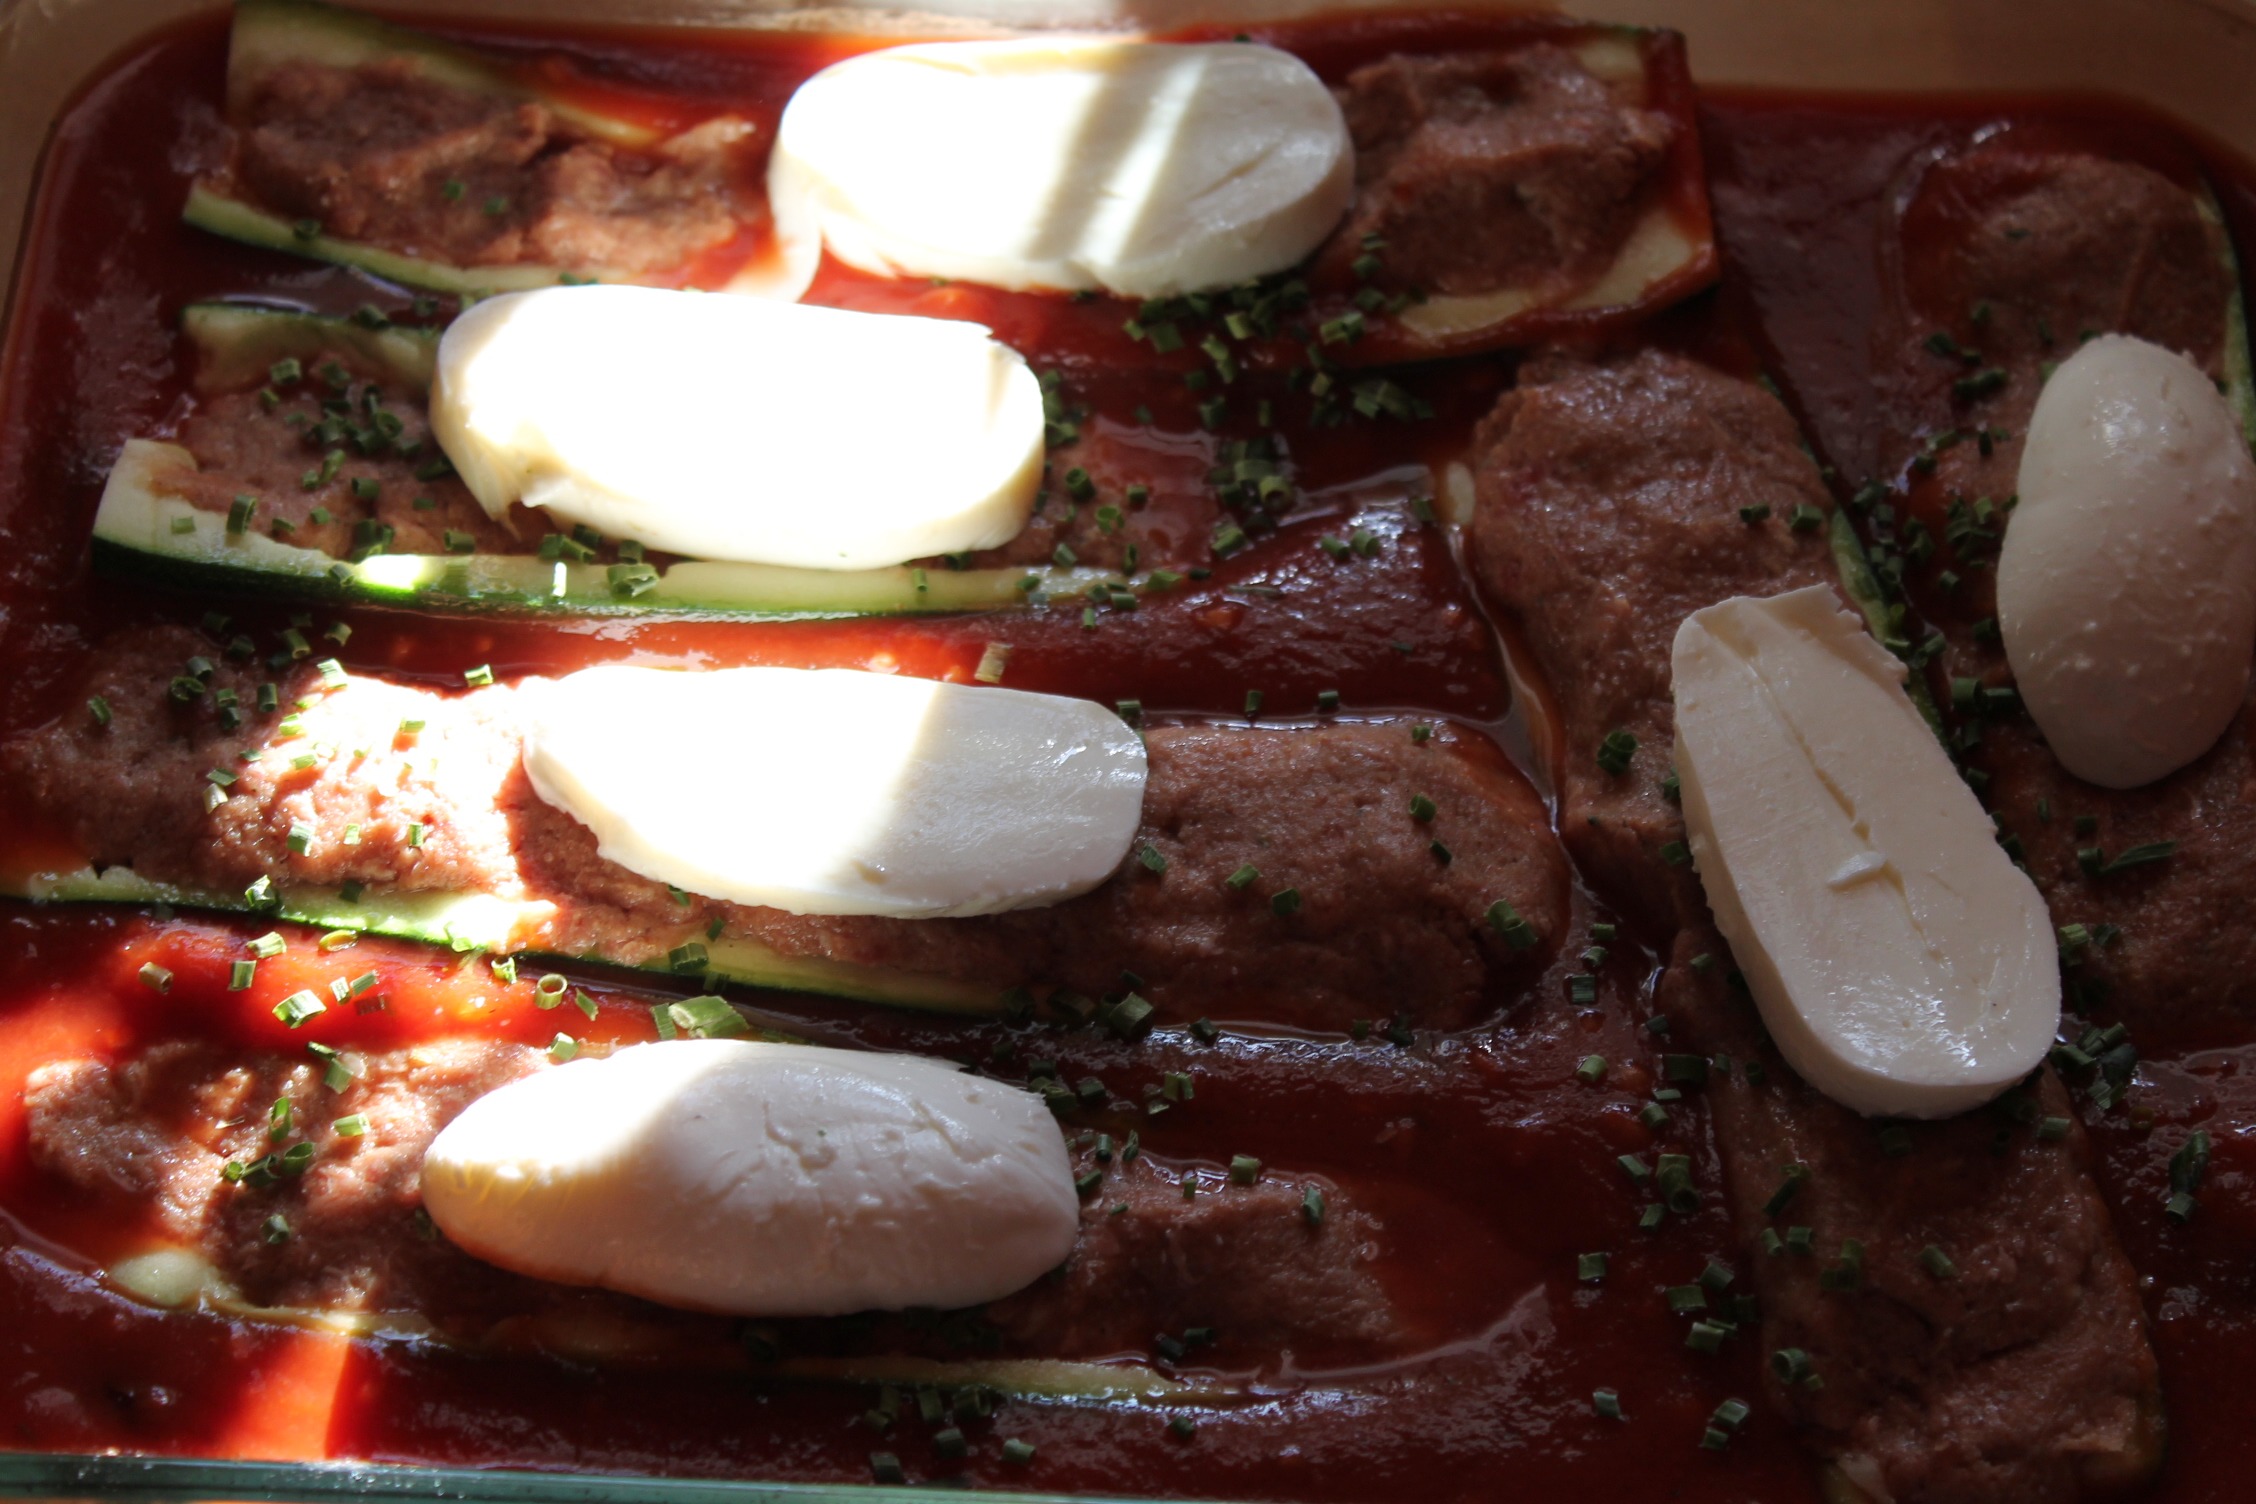
restaurant, dish, meal, food, breakfast, meat, lunch, cuisine, zucchini, minced meat, brunch, filled, mozzarella, tomato sauce, full breakfast, hot pot, zucchini boats